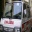
Label: ambulance